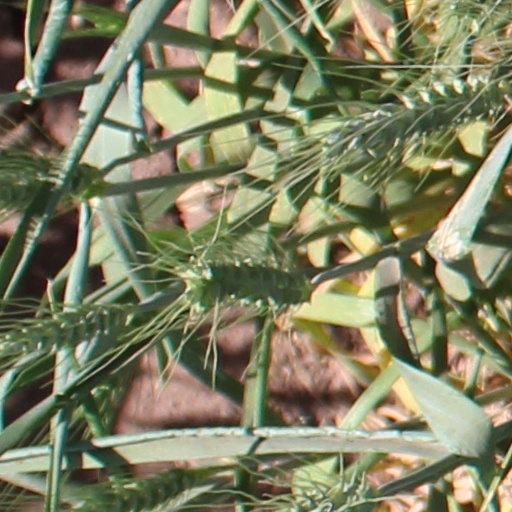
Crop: wheat